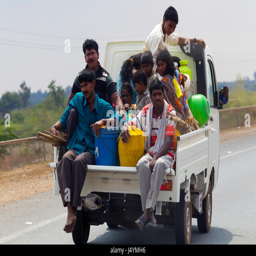
people being transported on a small truck on a road